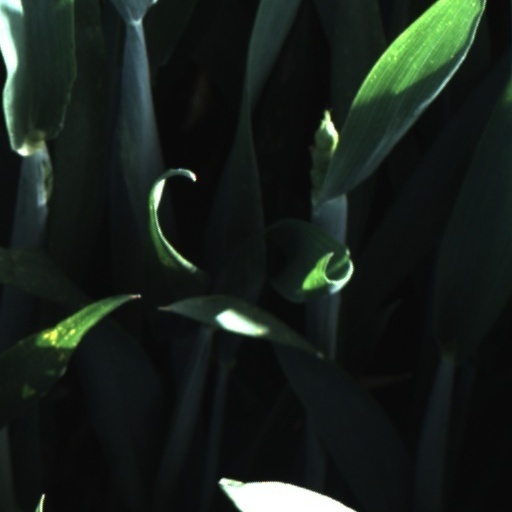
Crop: wheat